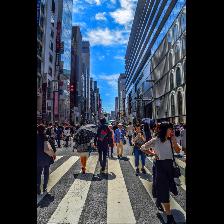
Label: Human